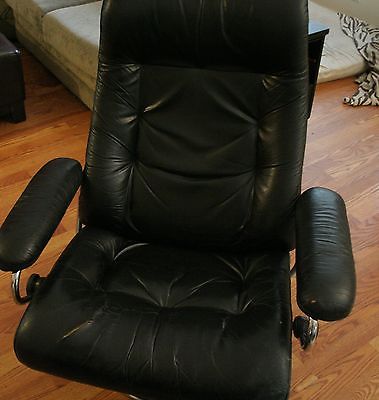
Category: chair